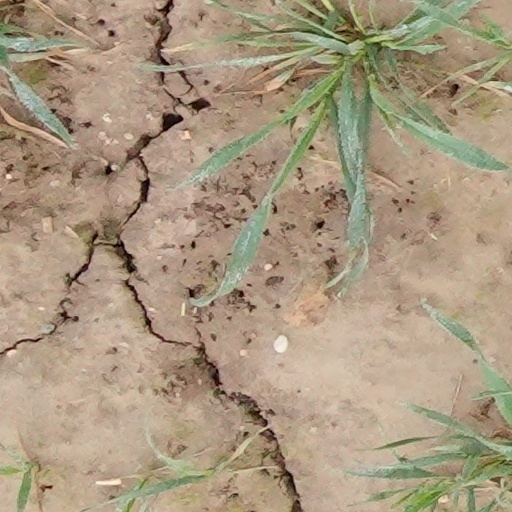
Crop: wheat